Futagawa-juku

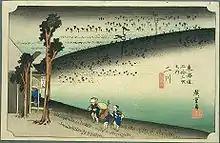
Futagawa-juku in the 1830s, as depicted by Hiroshige in the Hōeidō edition of "The Fifty-three Stations of the Tōkaidō" 1831–1834)

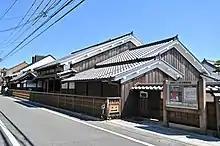
Futagawa Syuku Honjin Museum

Futagawa-juku was established in 1601 when two villages, Futagawa (二川村 "Futagawa-mura") and Ōiwa (大岩村 "Ōiwa-mura"), in Mikawa Province's Atsumi District were directed with caring for travelers. However, as the towns were rather small and were separated by 1.3 km, the original setup did not last long. In 1644, the Tokugawa shogunate moved the village of Futagawa further to the west and the village of Ōiwa further to the east, before reestablishing the post station in the Futagawa's new location. An "ai no shuku" was built in Ōiwa.